Tommy McRae

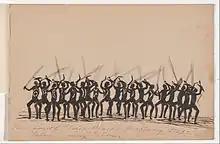
Tommy McRae, "New South Wales Blacks practising fighting before going to war", c.1890s

Tommy McRae (c.1835–1901) was an Aboriginal artist who lived in the Upper Murray district of Australia.